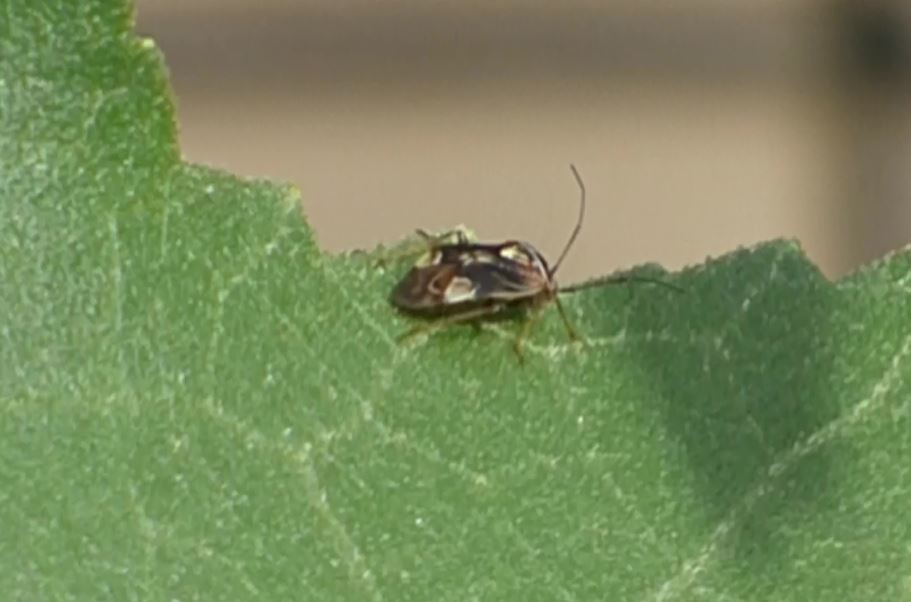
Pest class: lygus_bug